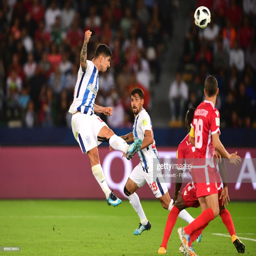
person scores his sides first goal during the match .